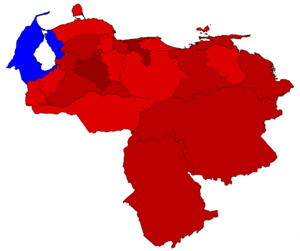
L’élection présidentielle au Venezuela de 2000 a eu lieu le 30 juillet 2000. Elle avait pour but de désigner un président pour le Venezuela pour un mandat de six ans. Il s'agissait de la première élection après l'adoption de la Constitution de la République bolivarienne du Venezuela en 1999.